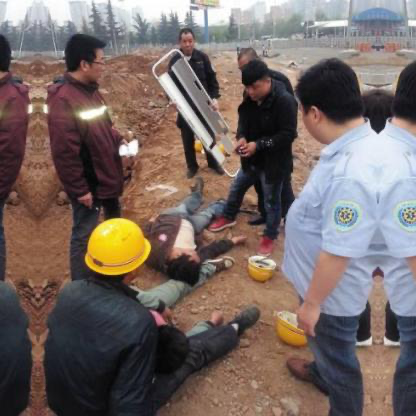
Objects in the image:
label: helmet